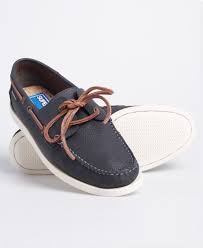
Label: Boat